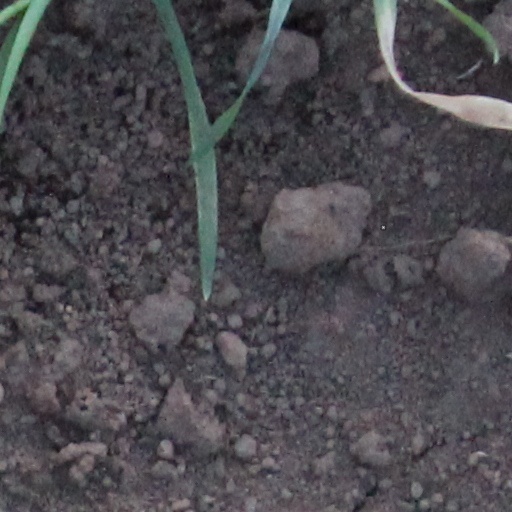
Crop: wheat